Tower Subway

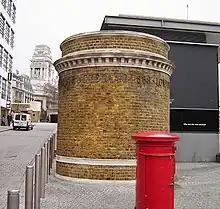
Tower Subway northern entrance building at Tower Hill. (January 2006). Built by the LHPC in 1926, the lettering on the visible side reads "".

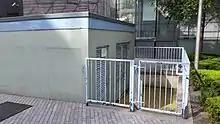
Locked entrance to the Tower Subway on the South Bank

In 1894 the toll-free Tower Bridge opened a few hundred yards downriver, causing a drop in the subway's income. The Tower Bridge Subway Company sued the Corporation of London for £30,000 for loss of revenue. Engineer Edward Cruttwell was a key witness in the arbitration arguing that the claim was unfounded with the subway being in a "very neglected condition."